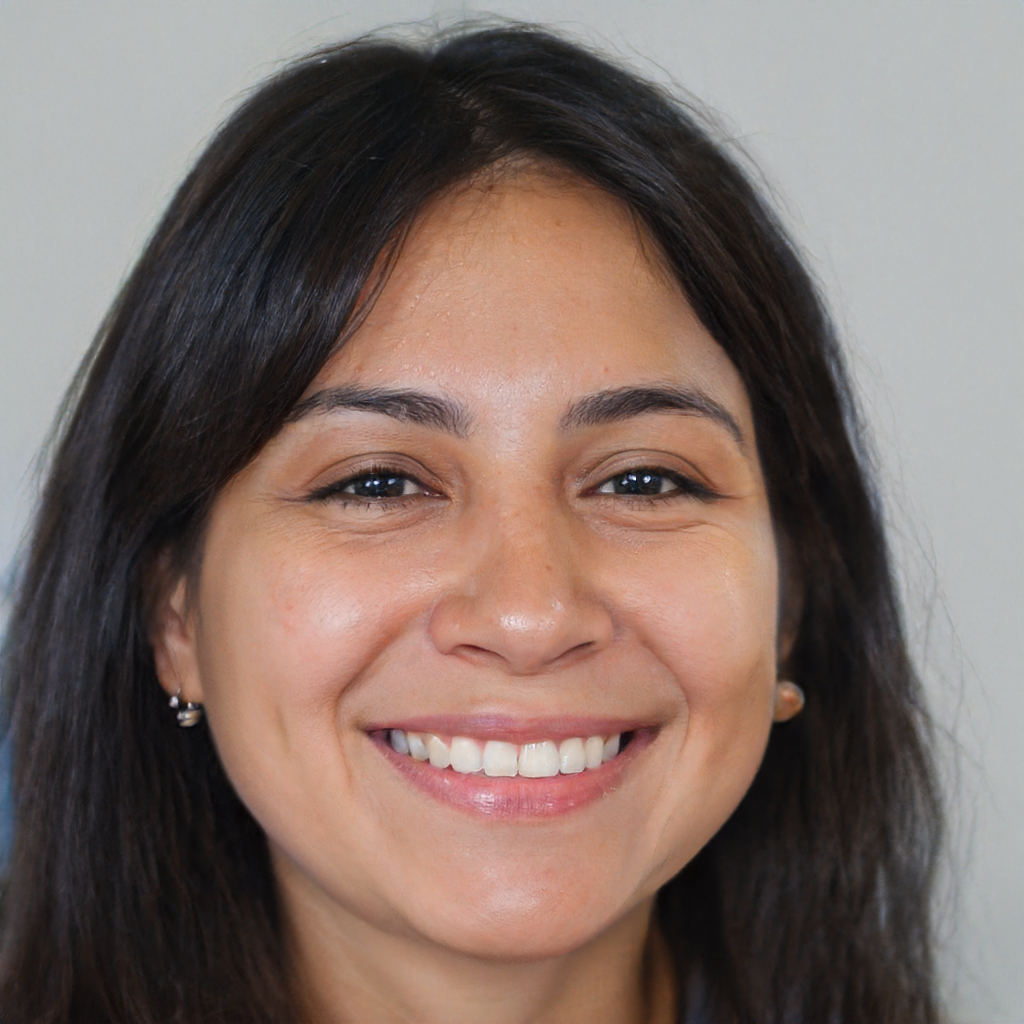
Label: Colored